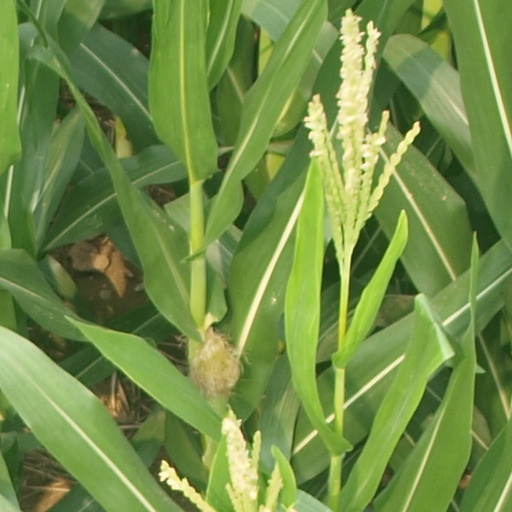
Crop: maize; corn